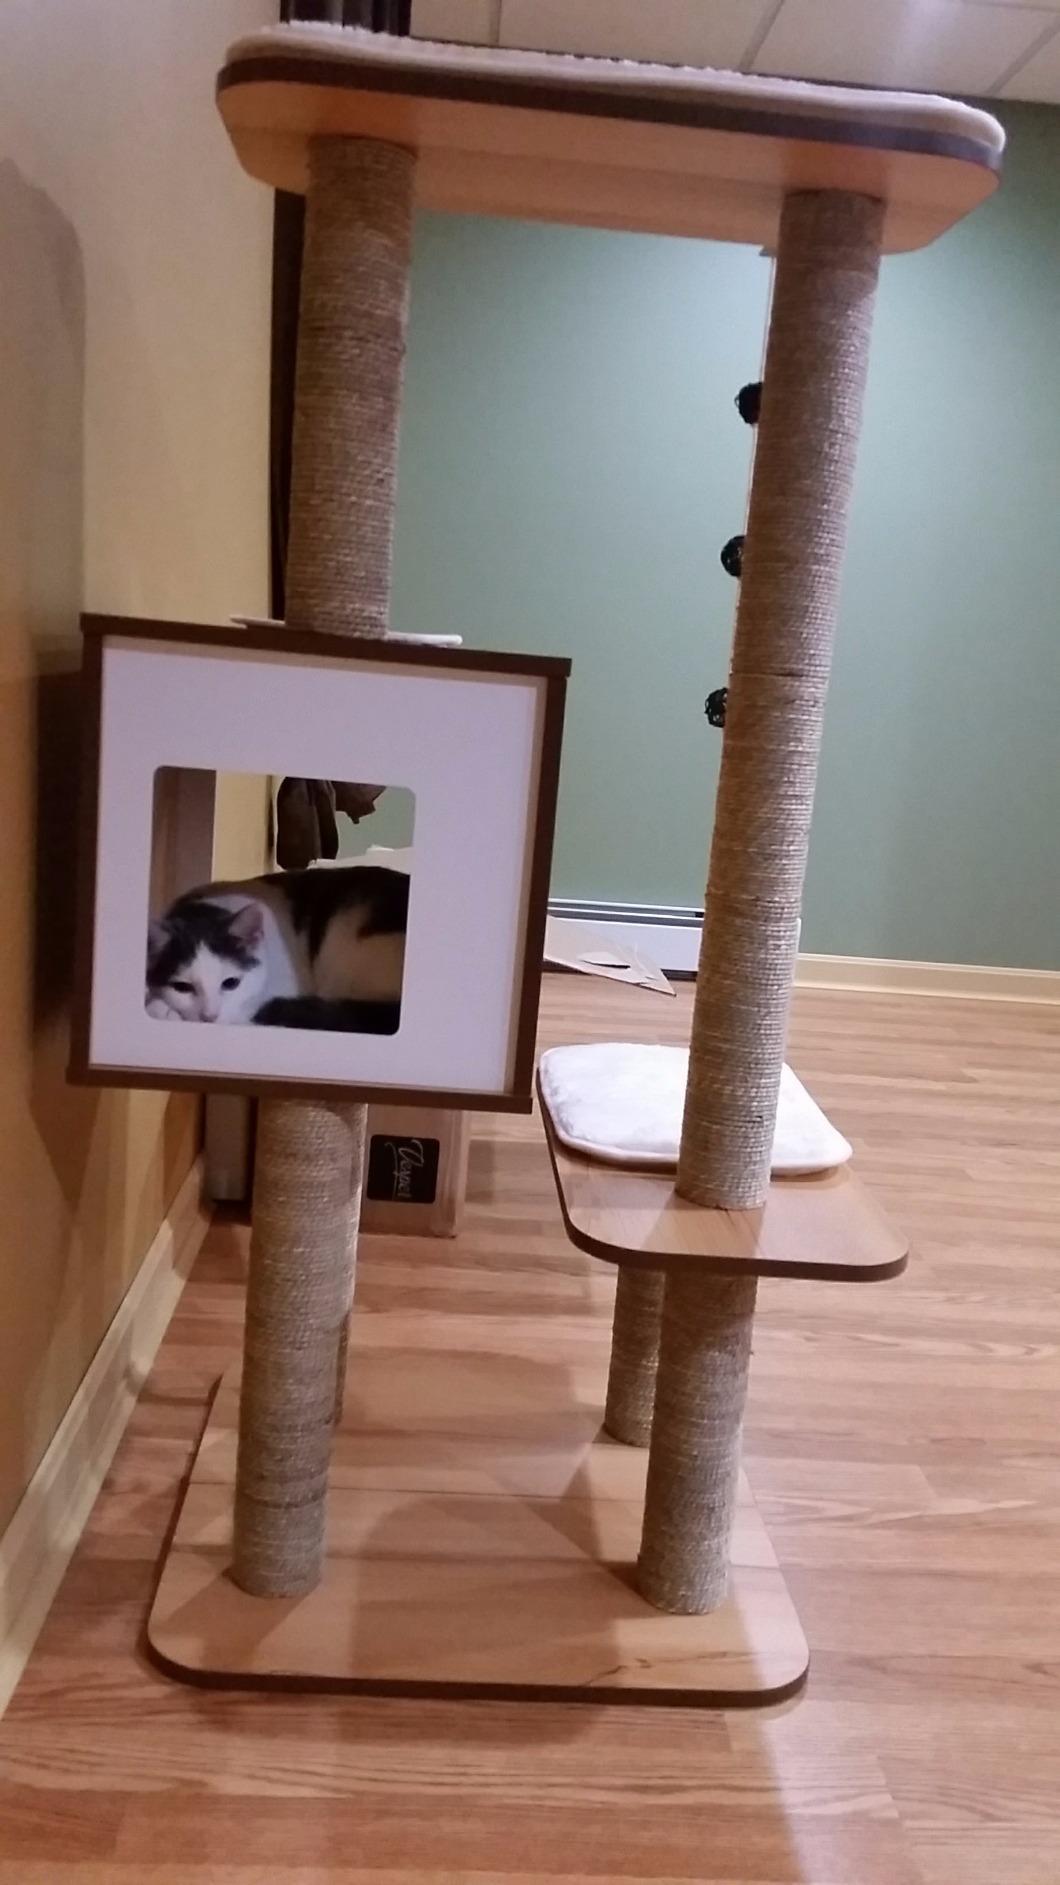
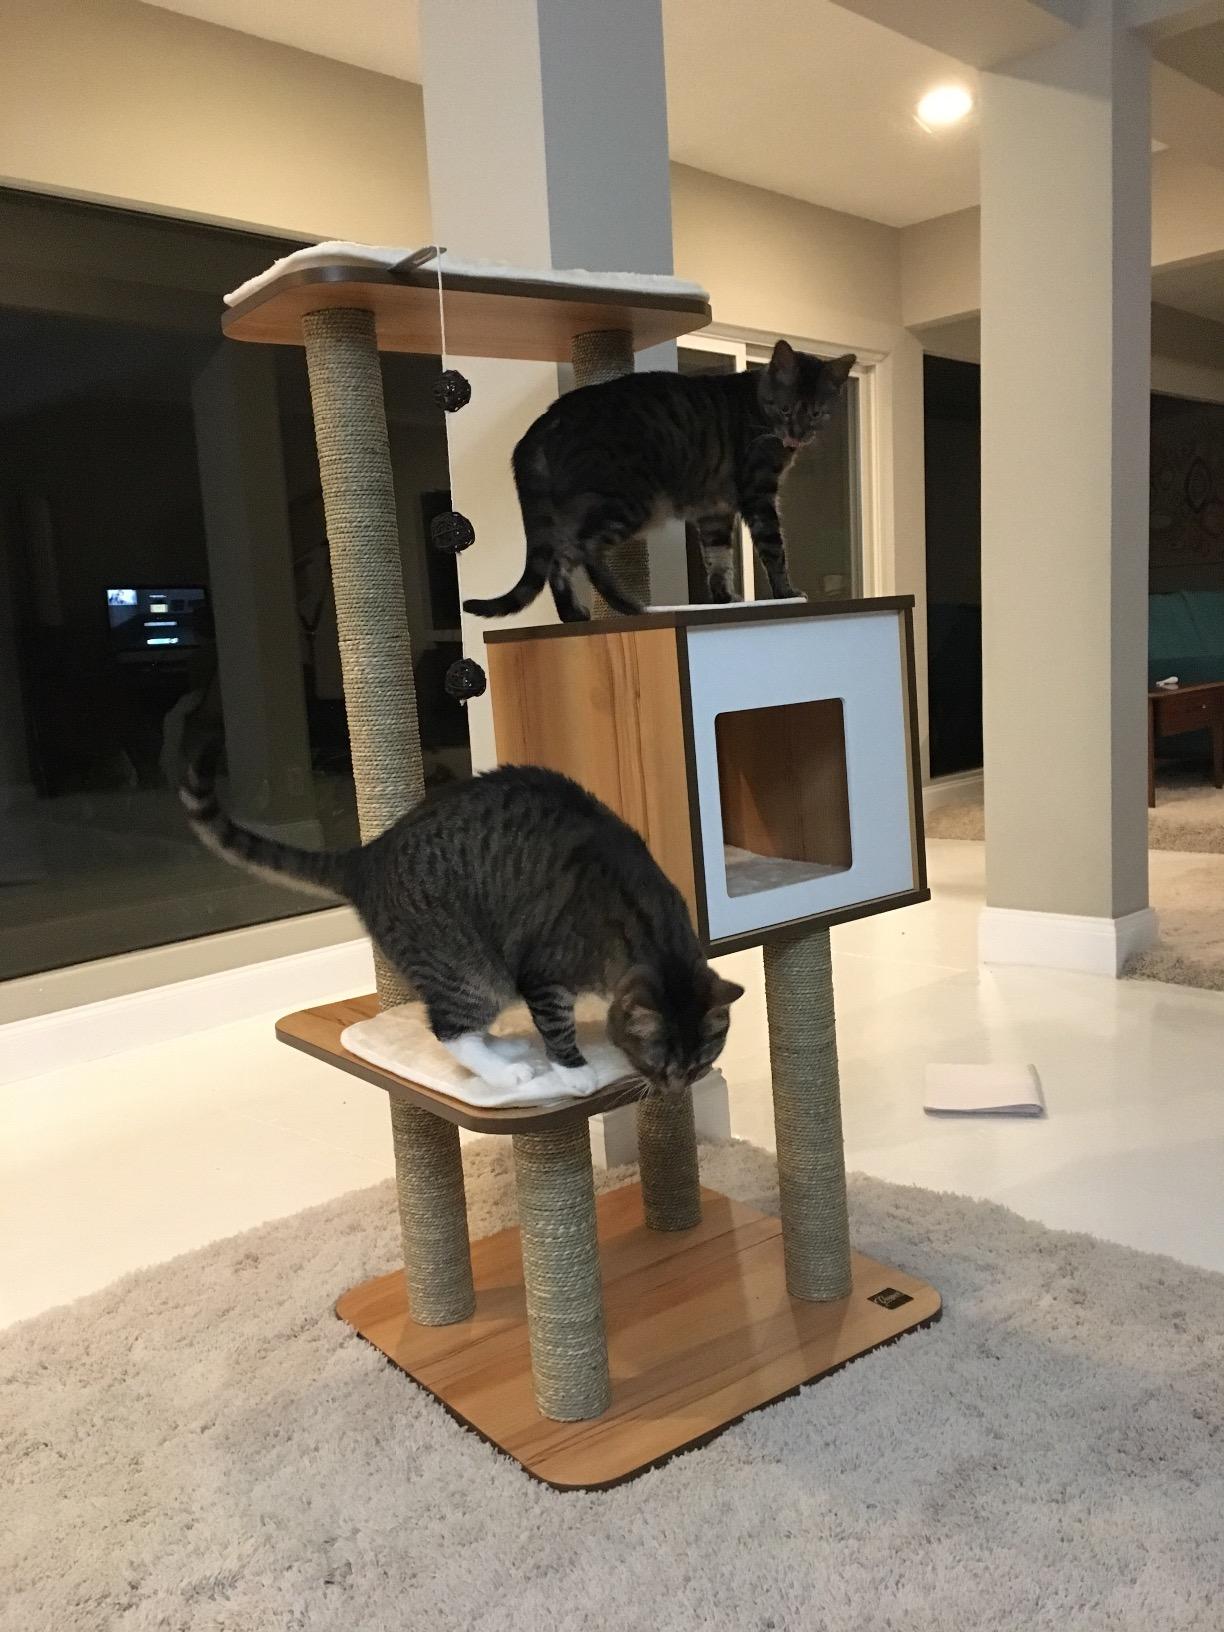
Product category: items_cat tree
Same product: yes